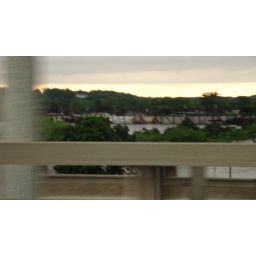
Water going over the train bridge